Tadashi Katakura

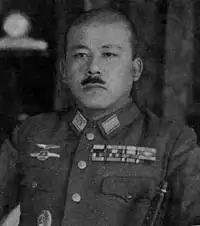
Tadashi Katakura (1898–1991)

Katakura was a prominent member of the Tōsei-ha faction and as a consequence was a target of the Kōdō-ha faction in the 26 February Incident in 1936, and indeed sustained a head wound at the time.